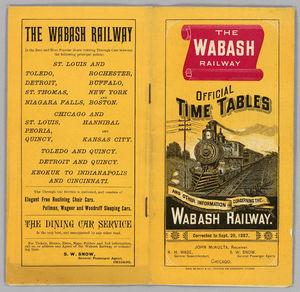
La Wabash Railroad est une compagnie ferroviaire des États-Unis en activité de 1877 à 1964. Son réseau desservait principalement le centre du pays. Ses principales connexions incluaient Chicago, Illinois, Kansas City, Missouri, Detroit, Michigan, Buffalo, New York, St Louis, Missouri et Toledo, Ohio. L'intérêt majeur du Wabash pour le transport des marchandises était une liaison directe entre Kansas City et Detroit en évitant St Louis et Chicago. Le Wabash fut racheté par le Norfolk & Western en 1964, mais il ne fusionna dans le Norfolk Southern Railway qu'en 1997.